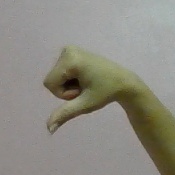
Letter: waw